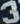
Number: 3